Greg Koch (musician)

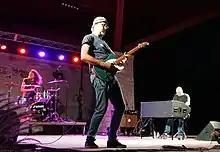
The Koch Marshall Trio playing at Tosa Fest in September 2018

The Koch Marshall Trio is an instrumental organ/guitar trio established by Koch in 2017. The Trio includes Koch's son Dylan Koch on drums, Toby Lee Marshall on Hammond organ and Greg Koch on guitar. The Koch Marshall Trio has signed a contract with the Mascot Label Group. They released their debut studio album, "Toby Arrives", on February 23, 2018. "Toby Arrives" was submitted for a Grammy nomination 2018.